Kuji River (Ibaraki)

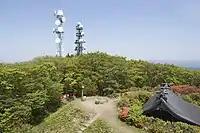
Summit of Mt. Yamizo (May 2016)

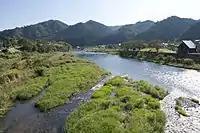
Kuji River in Daigo (October 2016)

Kuji River originates from the northern slope of Mount Yamizo, where the border of Fukushima Prefecture, Tochigi Prefecture and Ibaraki Prefecture is located. It initially flows to the northeast in Tanagura, Fukushima and then changes the flow direction to the sounth in the town. The dividing ridges of Abukuma River and Kuji River are relatively low, and it is considered that Kuji River captured the course of Abukuma River in the past. It flows along a narrow plain between and and into Ibaraki Prefecture. In Ibaraki Prefecture it flows through Daigo, Hitachiomiya and flows finally into Pacific Ocean at the border of Hitachi and Tokai. While the mainstream of the river flows through Fukushima Prefecture and Ibaraki Prefecture, some tributaries flow through Otawara in Tochigi Prefecture (former Kurobane), which is located in the southwest of Mt.Yamizo.